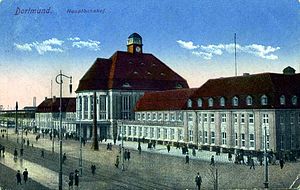
Dortmund Hauptbahnhof
Nybygget i 1910
Dortmund Hauptbahnhof er hovedbanegård for byen Dortmund i Tyskland.